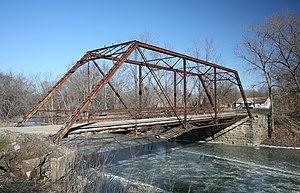
Un pont metallique à Chesterville, en Illinois (États-Unis).
Thomas Willis Pratt est un ingénieur civil américain né à Boston, Massachusetts, en 1812, et mort dans la même ville le 10 juillet 1875